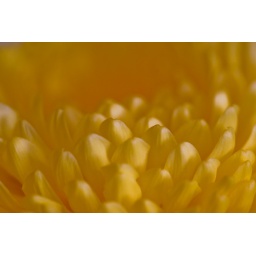
ripples in the yellow plane